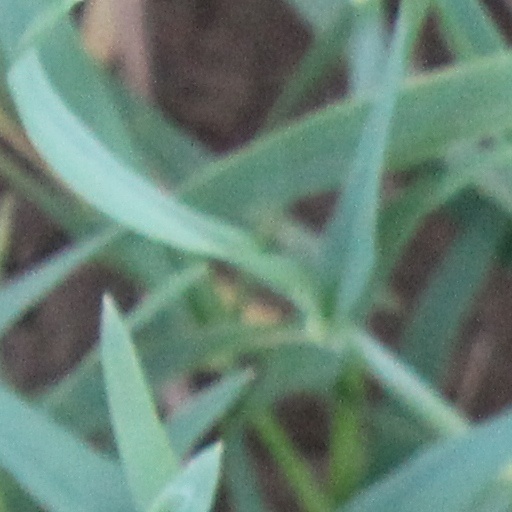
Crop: wheat